Graniterock

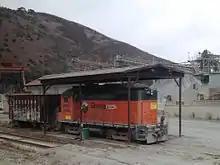
Graniterock Diesel locomotive and hopper car in Aromas, California

As World War I increased freight costs, local plants were developed so rock could be sold in small truck lots. Granite Rock Company built bunkers along the SP railroad from South San Francisco to San Luis Obispo to supply local construction businesses. Construction was booming throughout California, and the Company expanded with the state's needs. In 1916, a railroad with fills as high as was built to Southern California's Doheny oil fields. Granite men and machinery, including two of the narrow-gauge locomotives and 20 quarry cars, went south to do the work in Casmalia, California. In 1918, Granite Rock Company built the highway connecting Castroville with Moss Landing. Among the builders was author John Steinbeck. Granite supplied thousands of tons of rock fill to stabilize the SP line crossing the saturated alluvium of Elkhorn Slough.